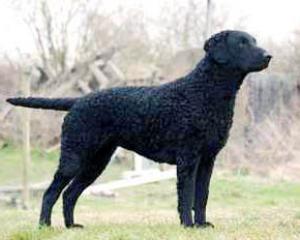
curly-coated_retriever